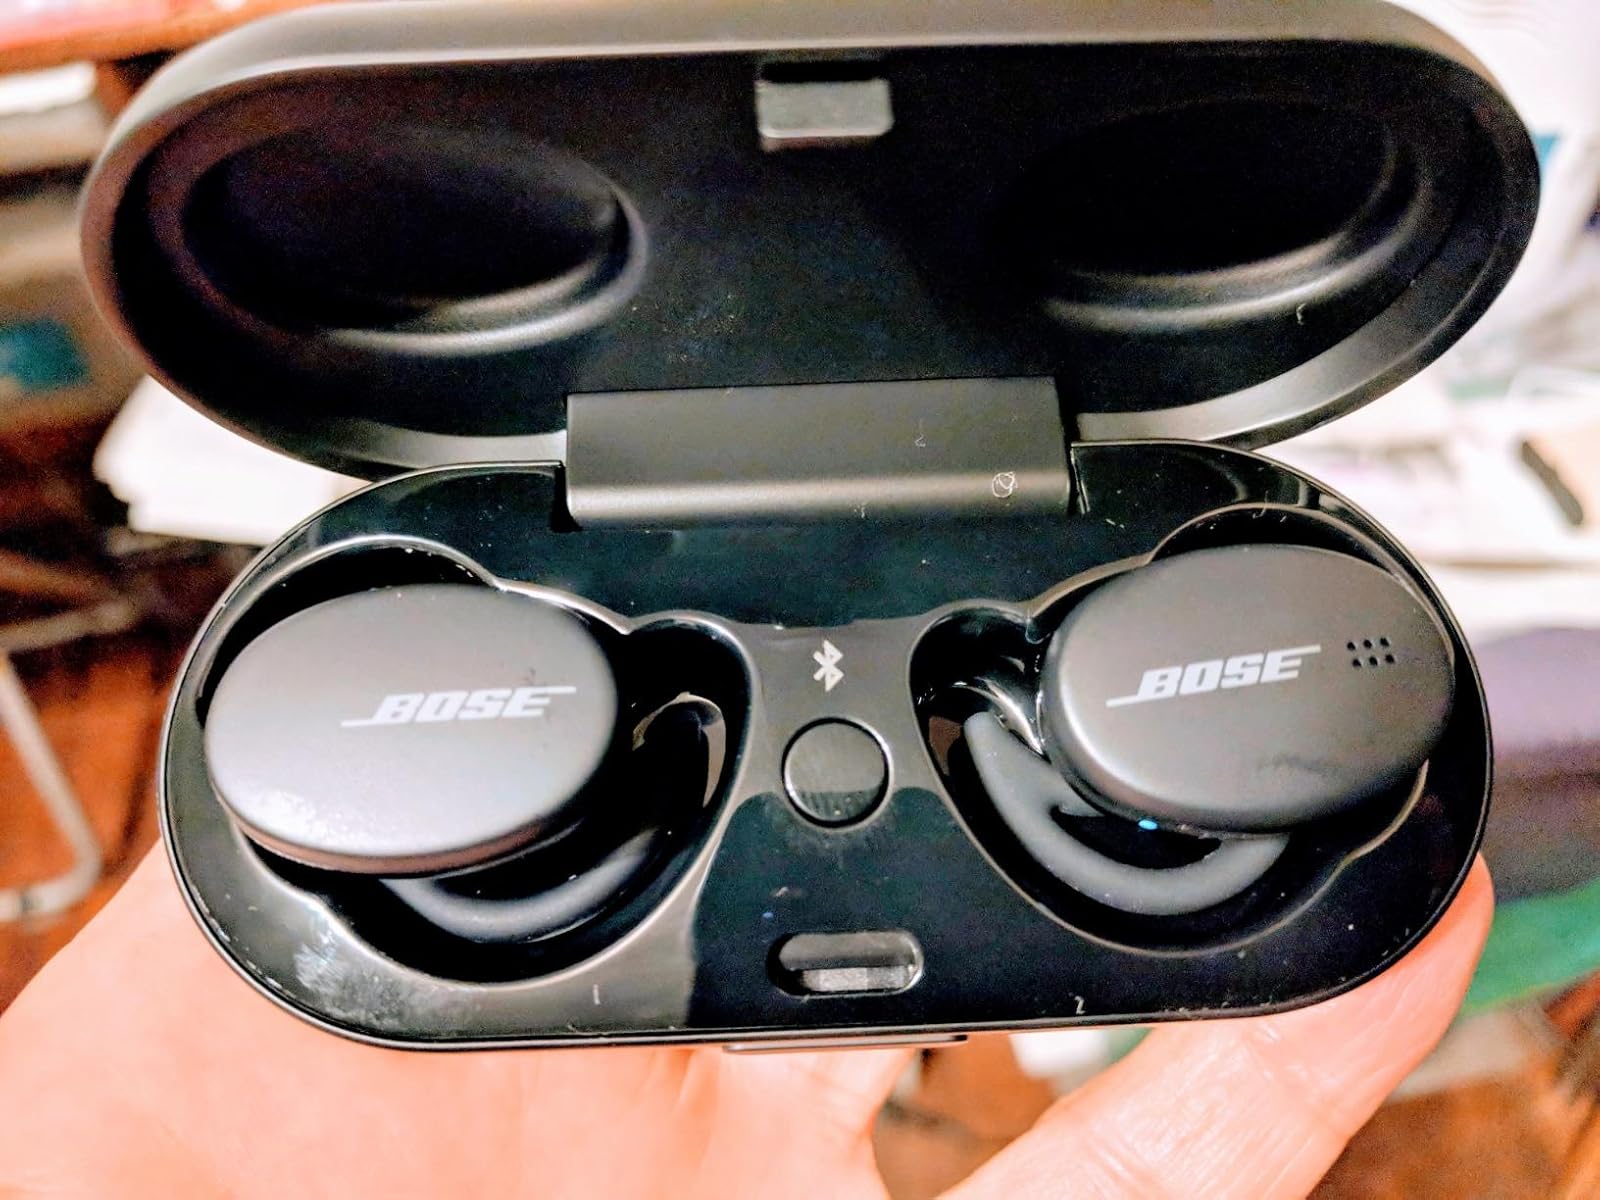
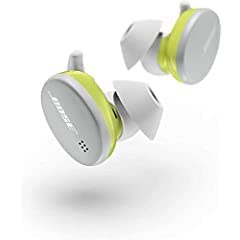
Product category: earbuds
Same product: no